CLA Building

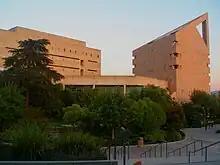
CLA building complex (Classroom and Laboratory to the left, Registrar in the center, Administration to the right)

Its pointed, triangular and open top made it the most distinct tower on the university campus. According to Predock, "inevitably, human settlement alters the landscape. Successive habitation has altered the Pomona Valley from the original dry swept earth of Rancho San Jose. Now the verdant Arabian horse ranch of W.K. Kellogg coexists with the technological, superscale freeway interchange." Due to Cal Poly Pomona's proximity to the Los Angeles district of Hollywood, the building has been displayed in films such as "Gattaca" and "Impostor", as well as several TV commercials for products such as cars and cell phones. Cal Poly Pomona changed its logo in 1994 after the opening of the building.